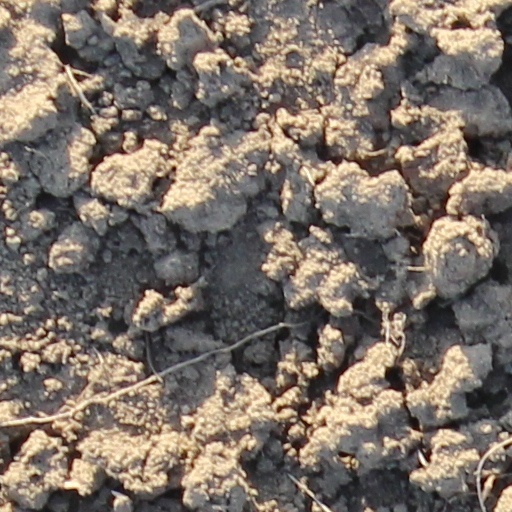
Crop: wheat